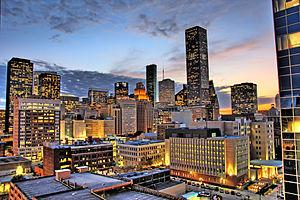
Downtown Houston désigne le centre-ville de Houston au Texas, aux États-Unis. Il s'agit du quartier d'affaires de l'agglomération texane.